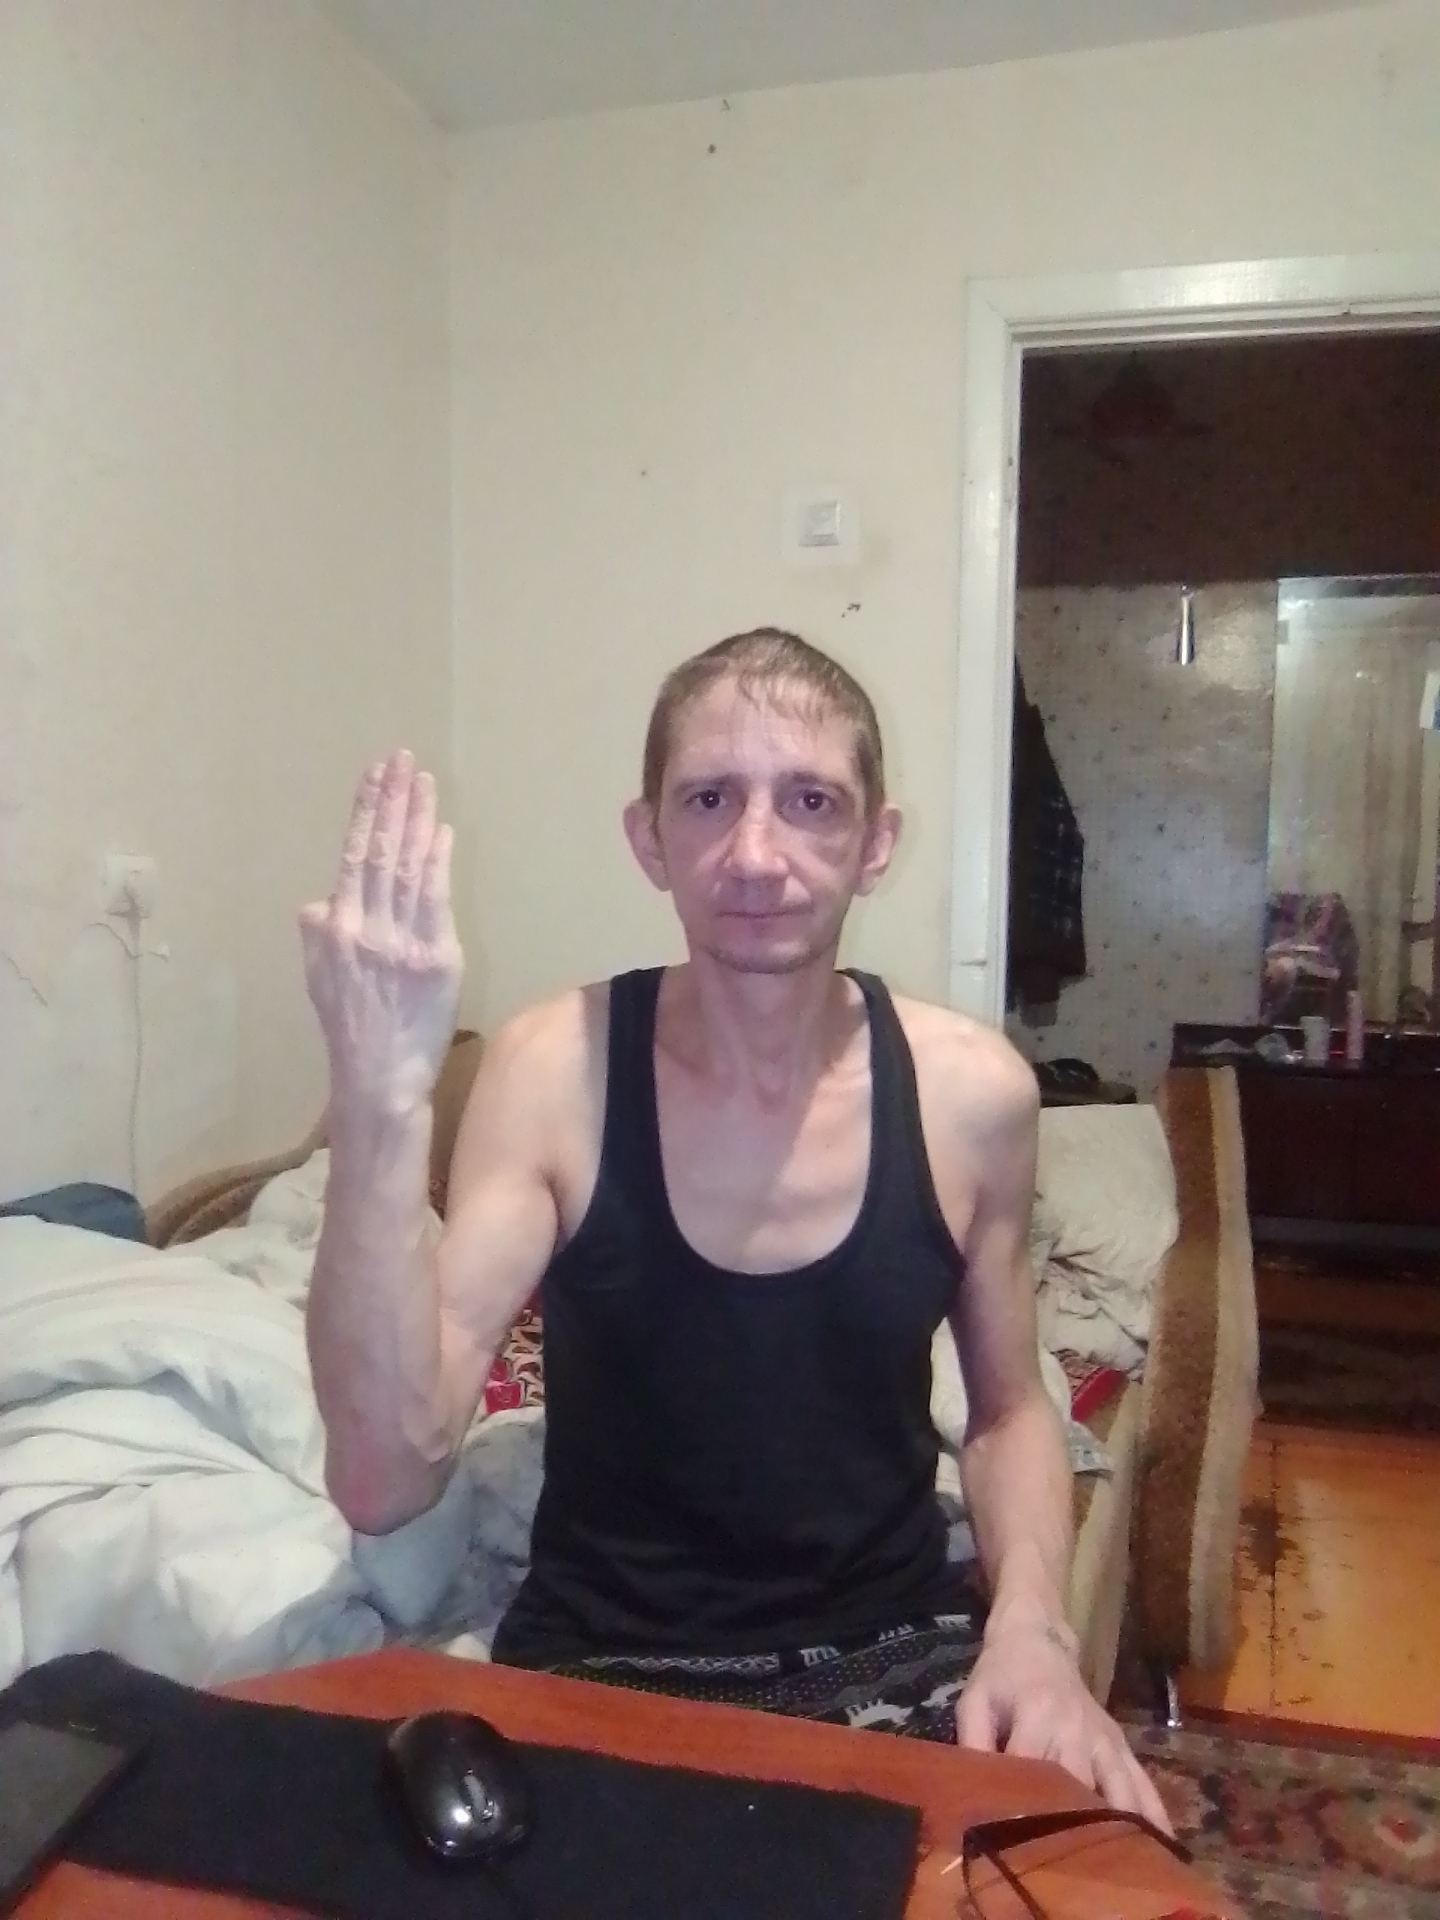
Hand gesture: stop_inverted